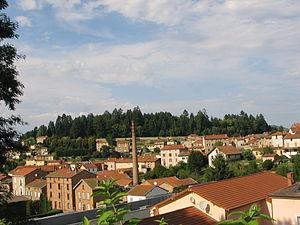
Amplepuis (Rhône), depuis parvis de la gare.
Amplepuis est une commune française située dans le département du Rhône, en région Auvergne-Rhône-Alpes.